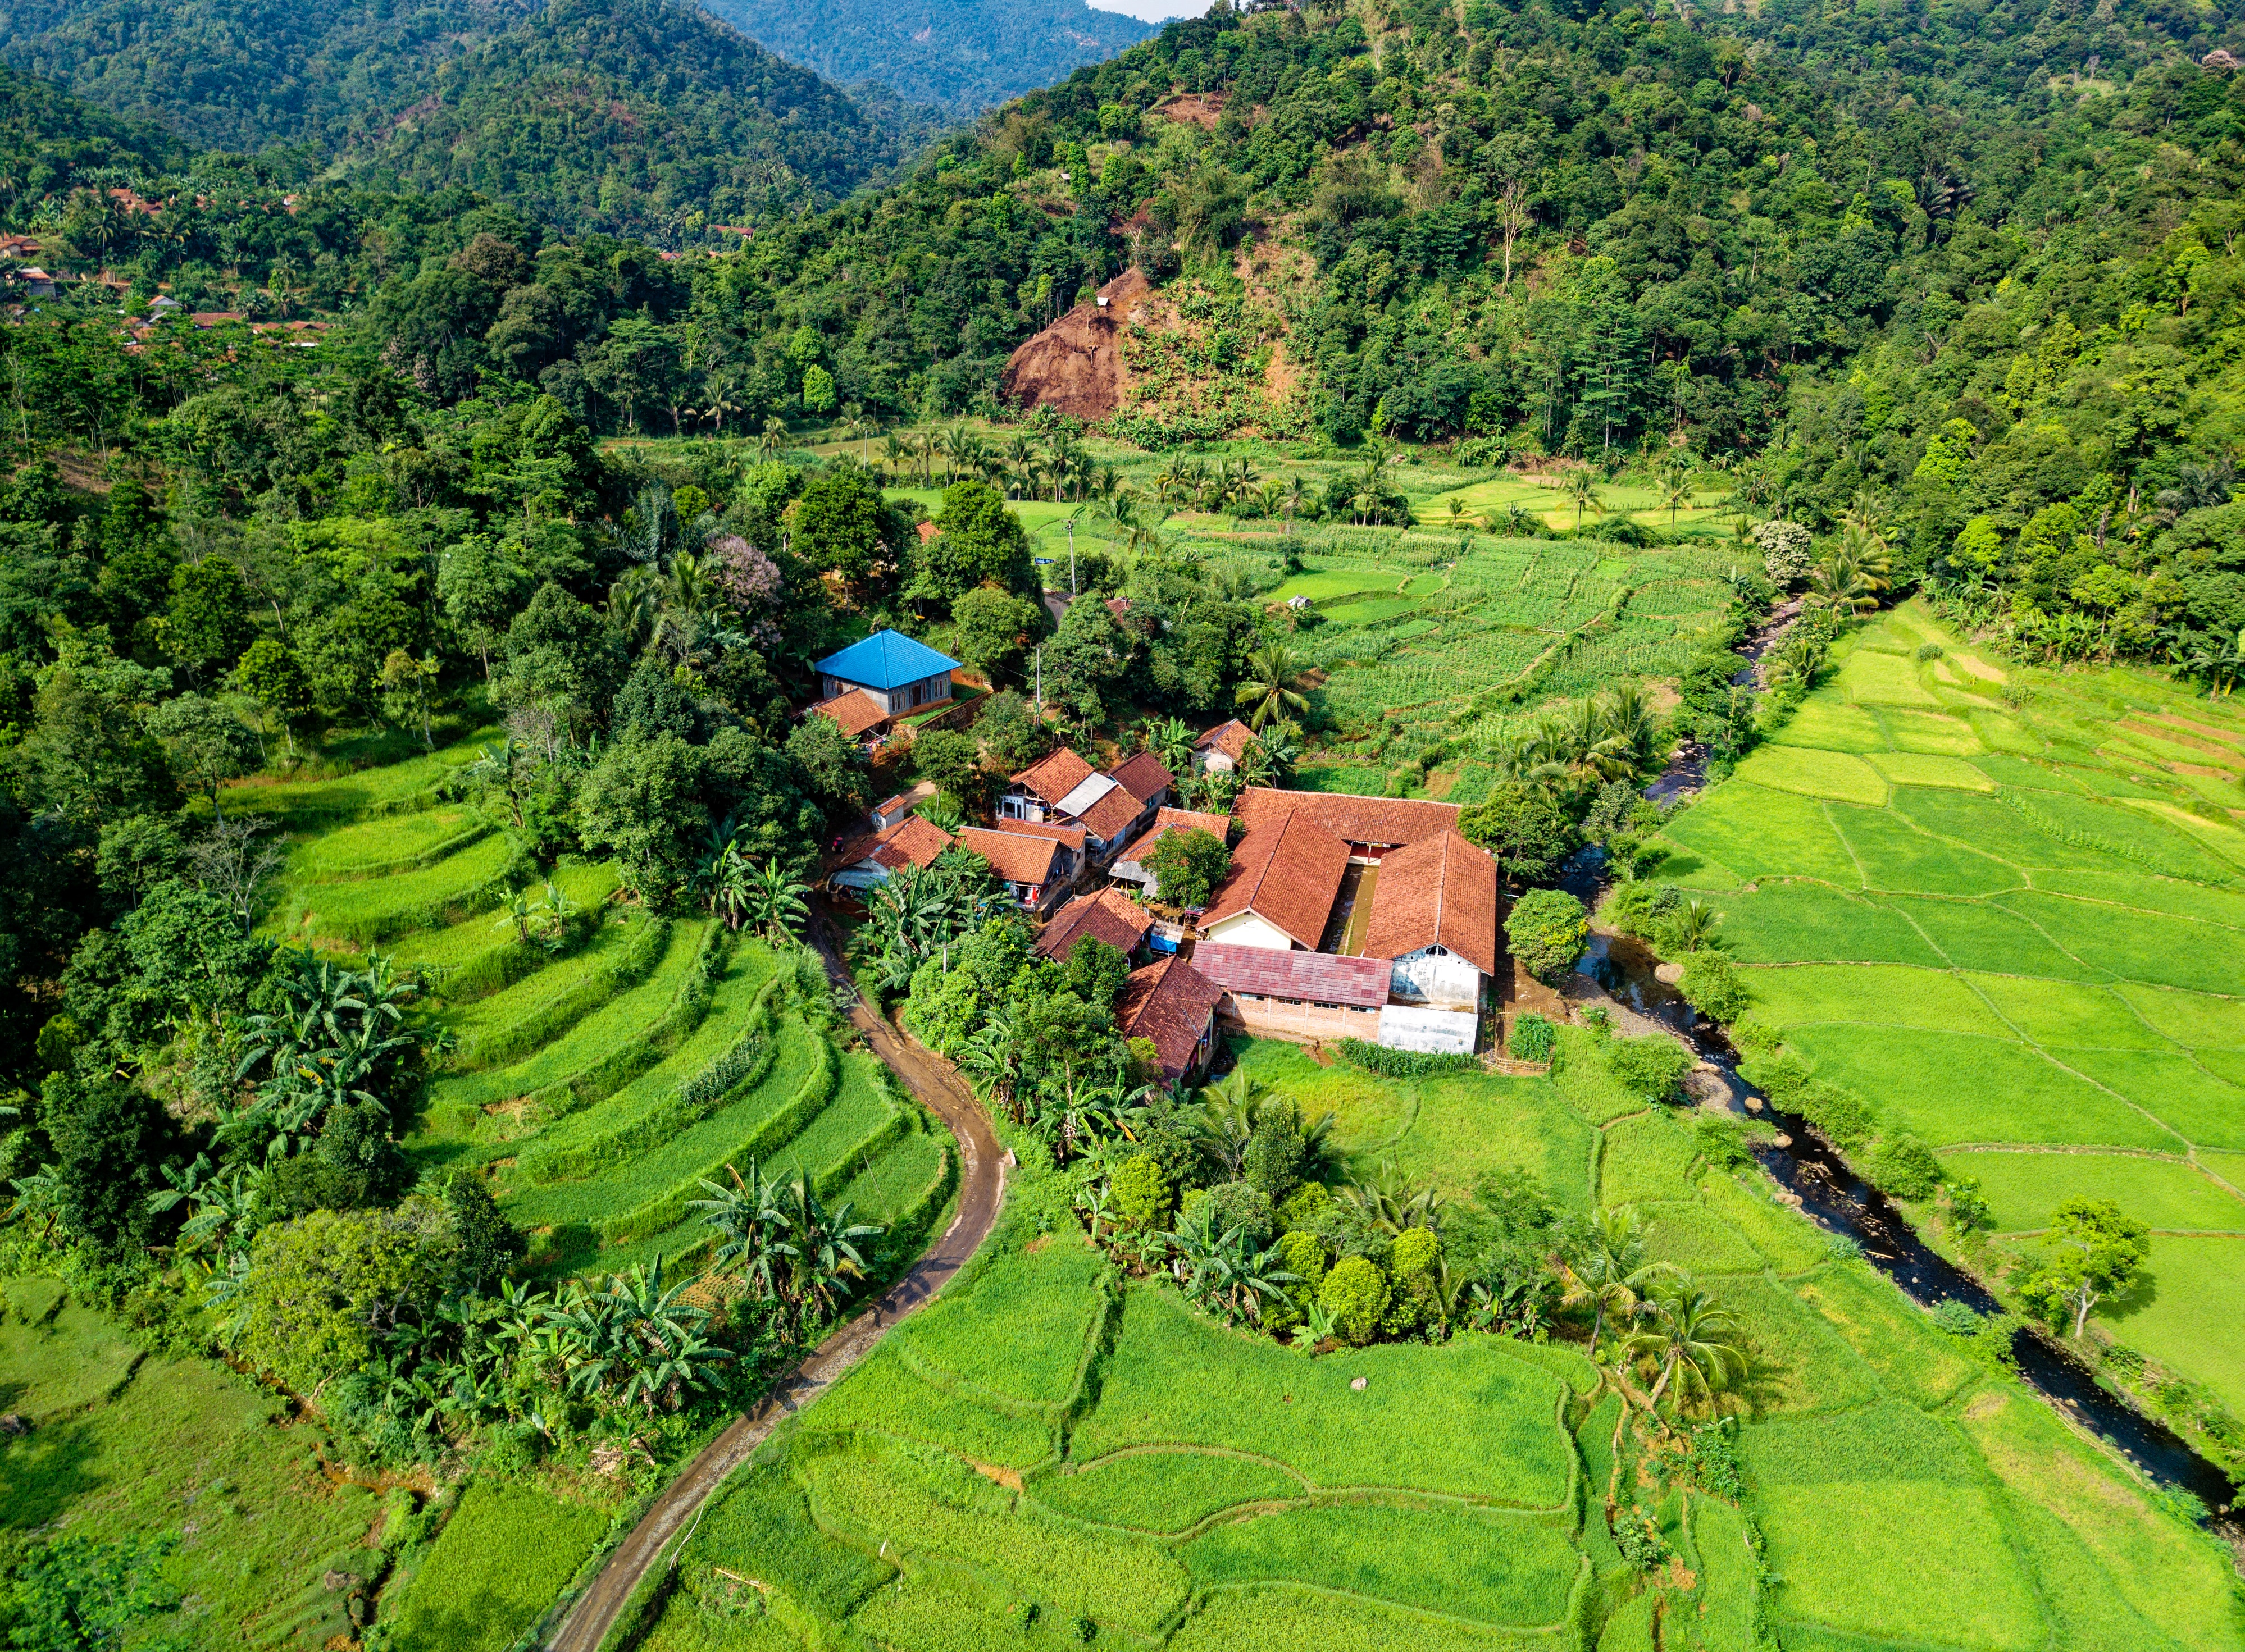
terrace, natural landscape, nature, hill station, highland, landscape, rural area, plantation, bird's eye view, mountain village, aerial photography, village, field, hill, farm, land lot, agriculture, grassland, photography, estate, plant, paddy field, tourism